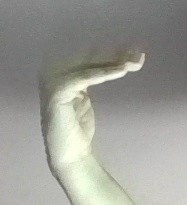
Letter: haa